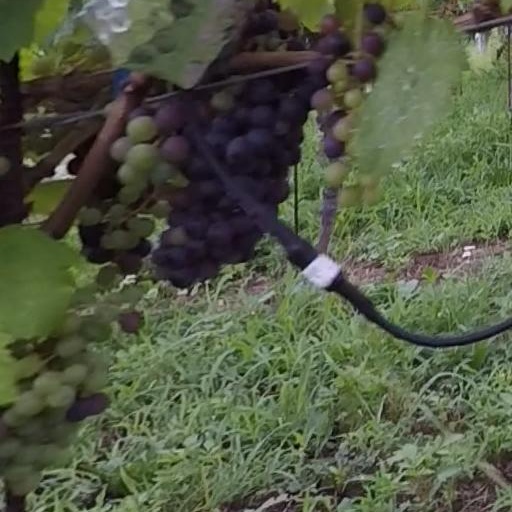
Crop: grape